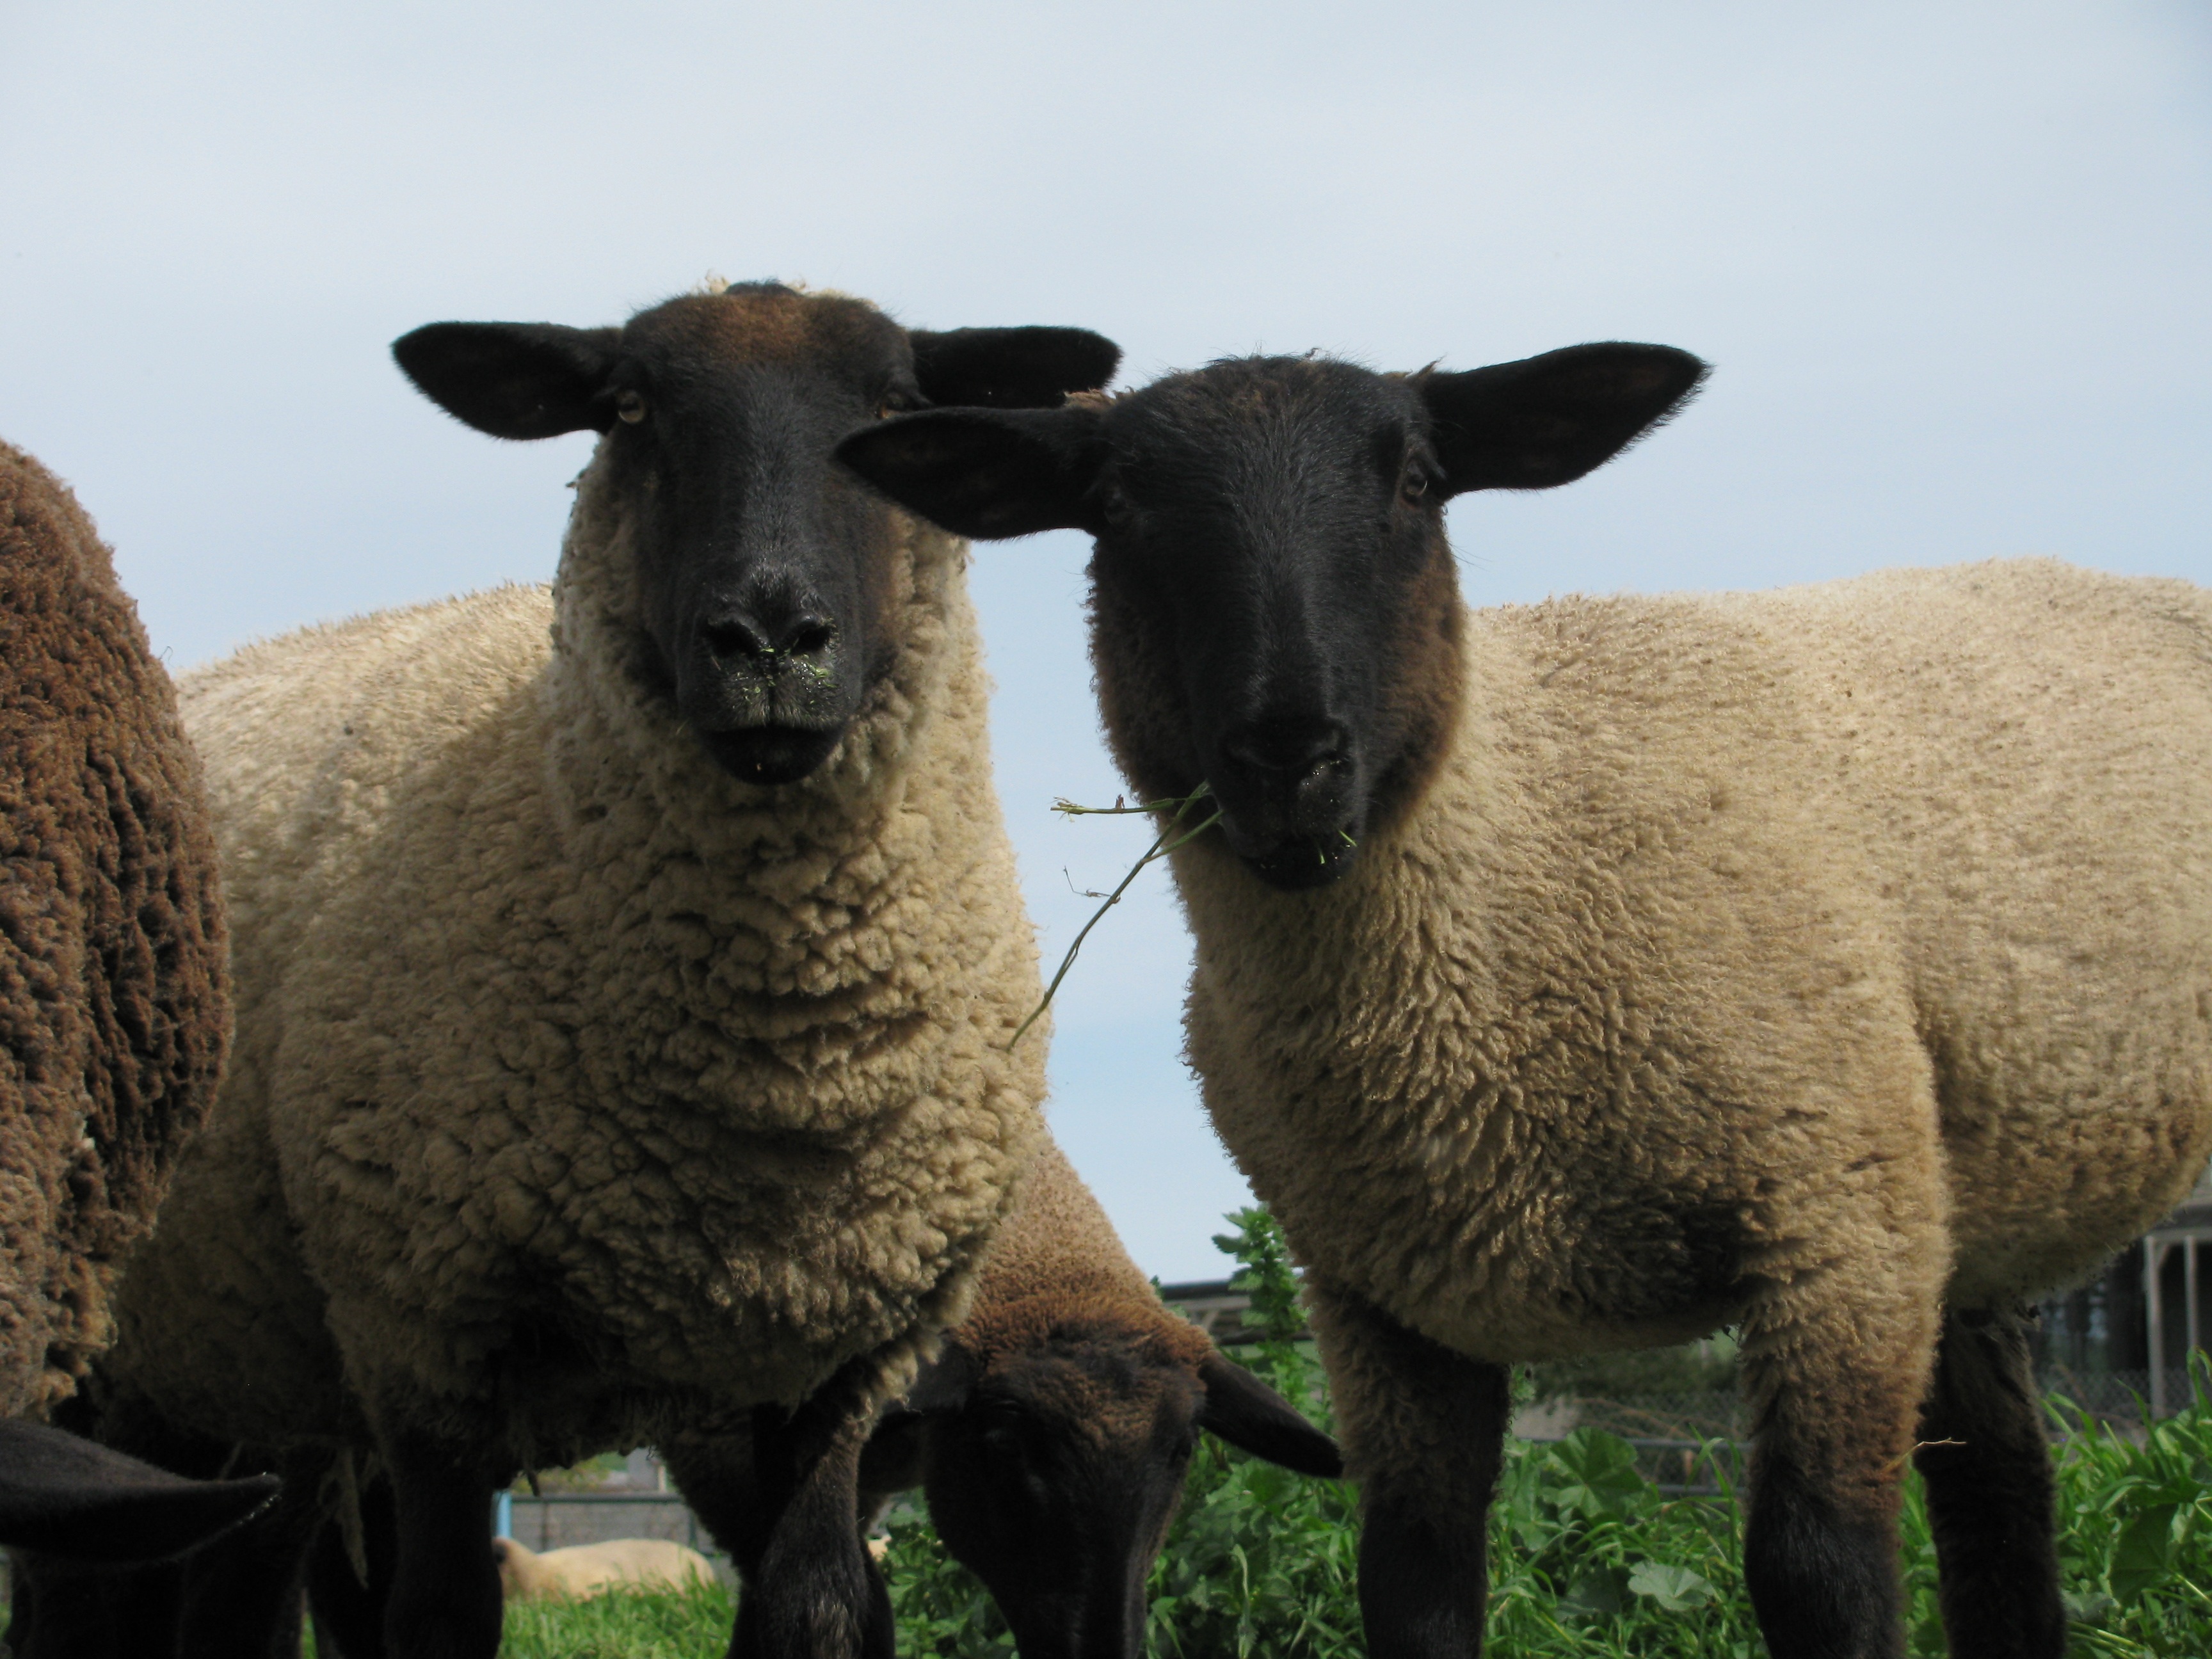
farm, horn, pasture, grazing, livestock, sheep, mammal, wool, fauna, vertebrate, sheeps, cow goat family